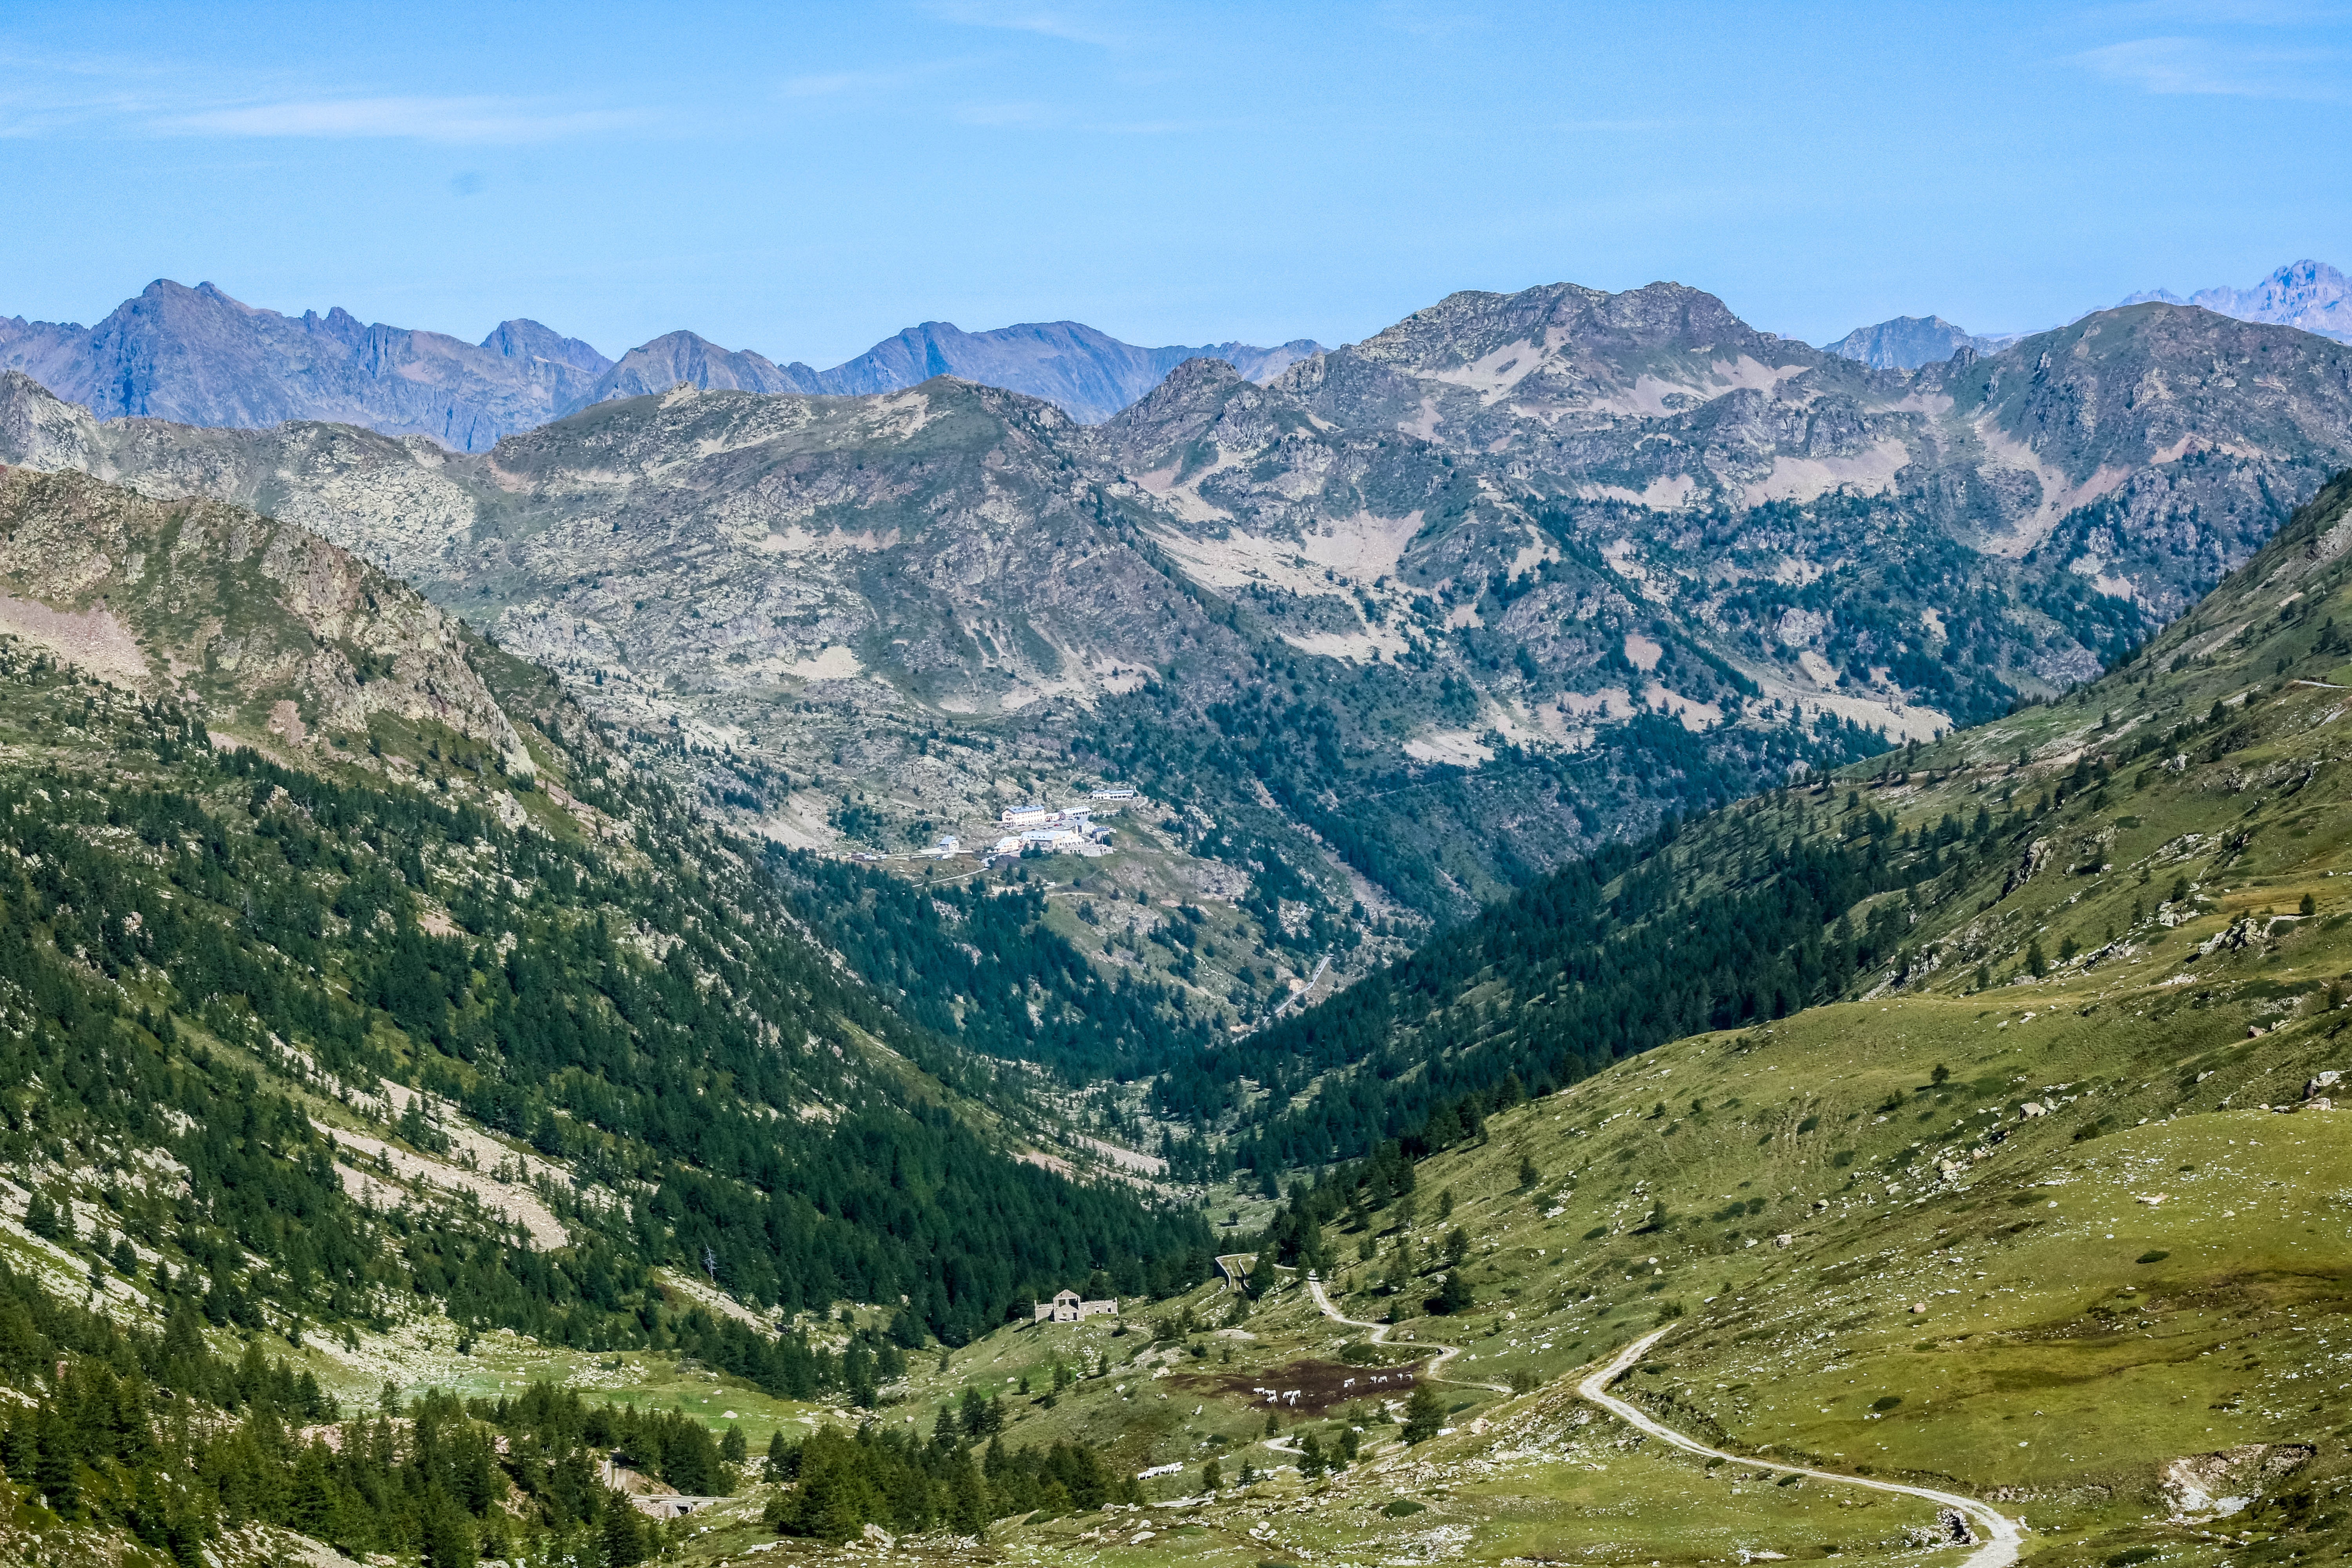
mountainous landforms, mountain, mountain range, wilderness, valley, mountain pass, mount scenery, ridge, sky, massif, alps, hill station, highland, tree, mountain village, national park, depression, plateau, escarpment, hill, elevation, cirque, landscape, batholith, fell, plant community, meadow